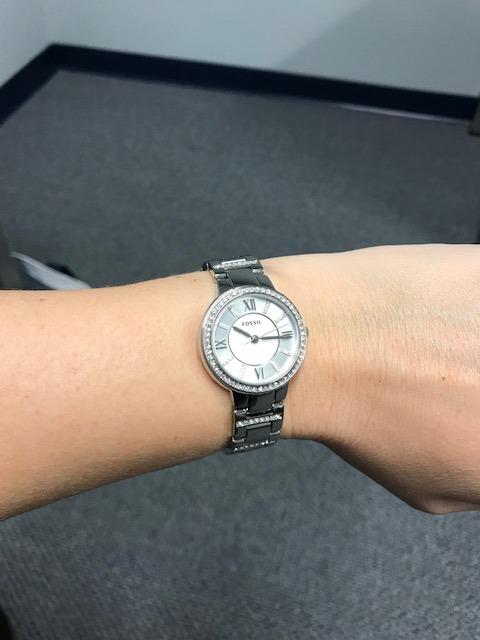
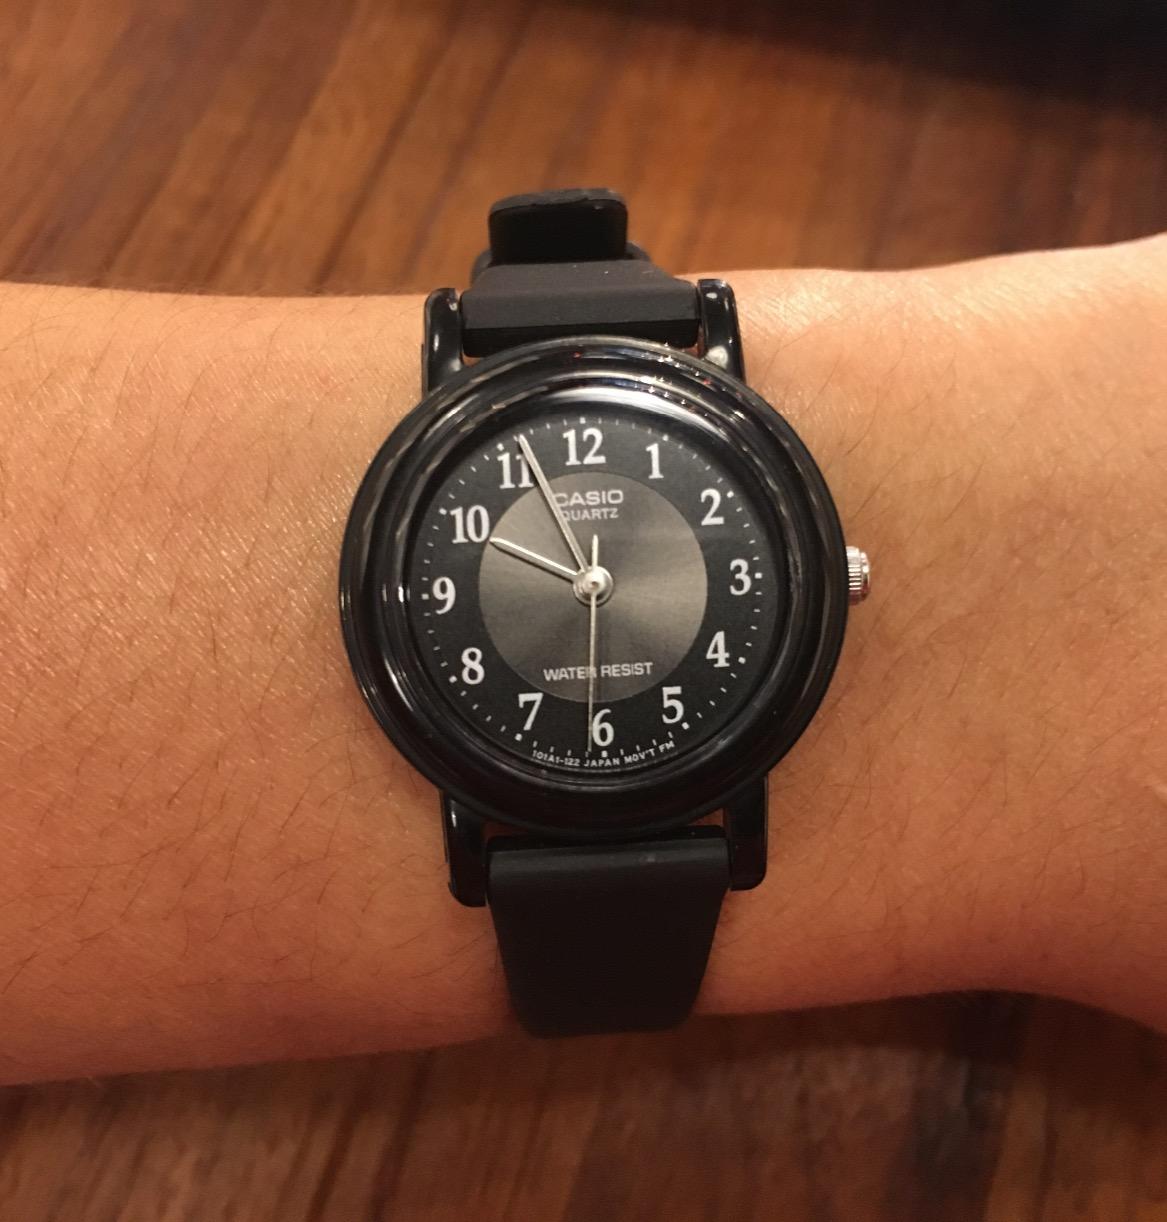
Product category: accessories_watch
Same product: no